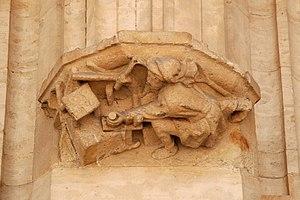
Belgique - Bruxelles - Grand-Place - Hôtel de Ville - Maison de l'Estrapade (Scupstoel)
La « Maison de l'Estrapade » est une ancienne maison médiévale qui fut démolie en 1444 pour faire place à l'aile droite de l'hôtel de ville de Bruxelles en Belgique.